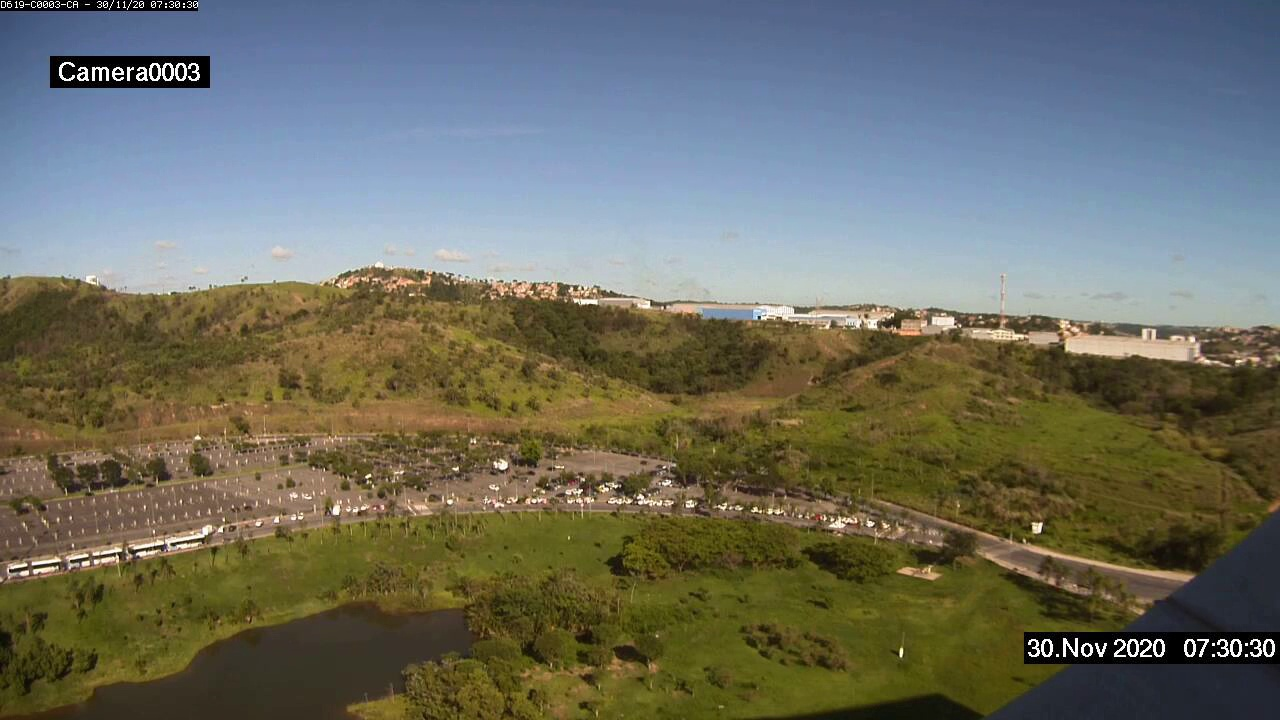
Fire: no
Smoke: yes